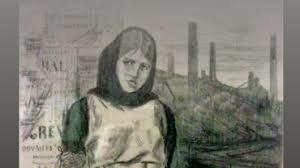
Félicien Rops, La grève, héliogravure, vers 1875 représentation de Marie Mineur
Marie Mineur, née le 30 septembre 1831 à Hodimont et morte à Thimister le 18 mai 1923, est une ouvrière de l'industrie textile de Verviers. C'est une des premières militantes féministes belges, investie dans la lutte pour l'amélioration des conditions de travail des femmes et des enfants.